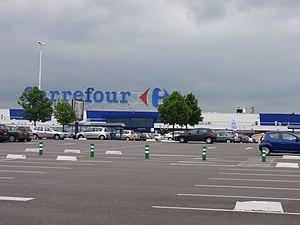
Centre Commercial Carrefour Evreux
Ouvert en 1974, le centre commercial Carrefour Grand Évreux, situé au sud de l'agglomération d'Évreux, est un centre commercial de l’Eure avec une surface de 35 000 m². Il propose, autour d'un hypermarché Carrefour, une offre commerciale de 70 boutiques et restaurants. Le centre commercial est la propriété de la société Carmila depuis avril 2014 et a fait l’objet d’un programme de rénovation-extension en octobre 2018.